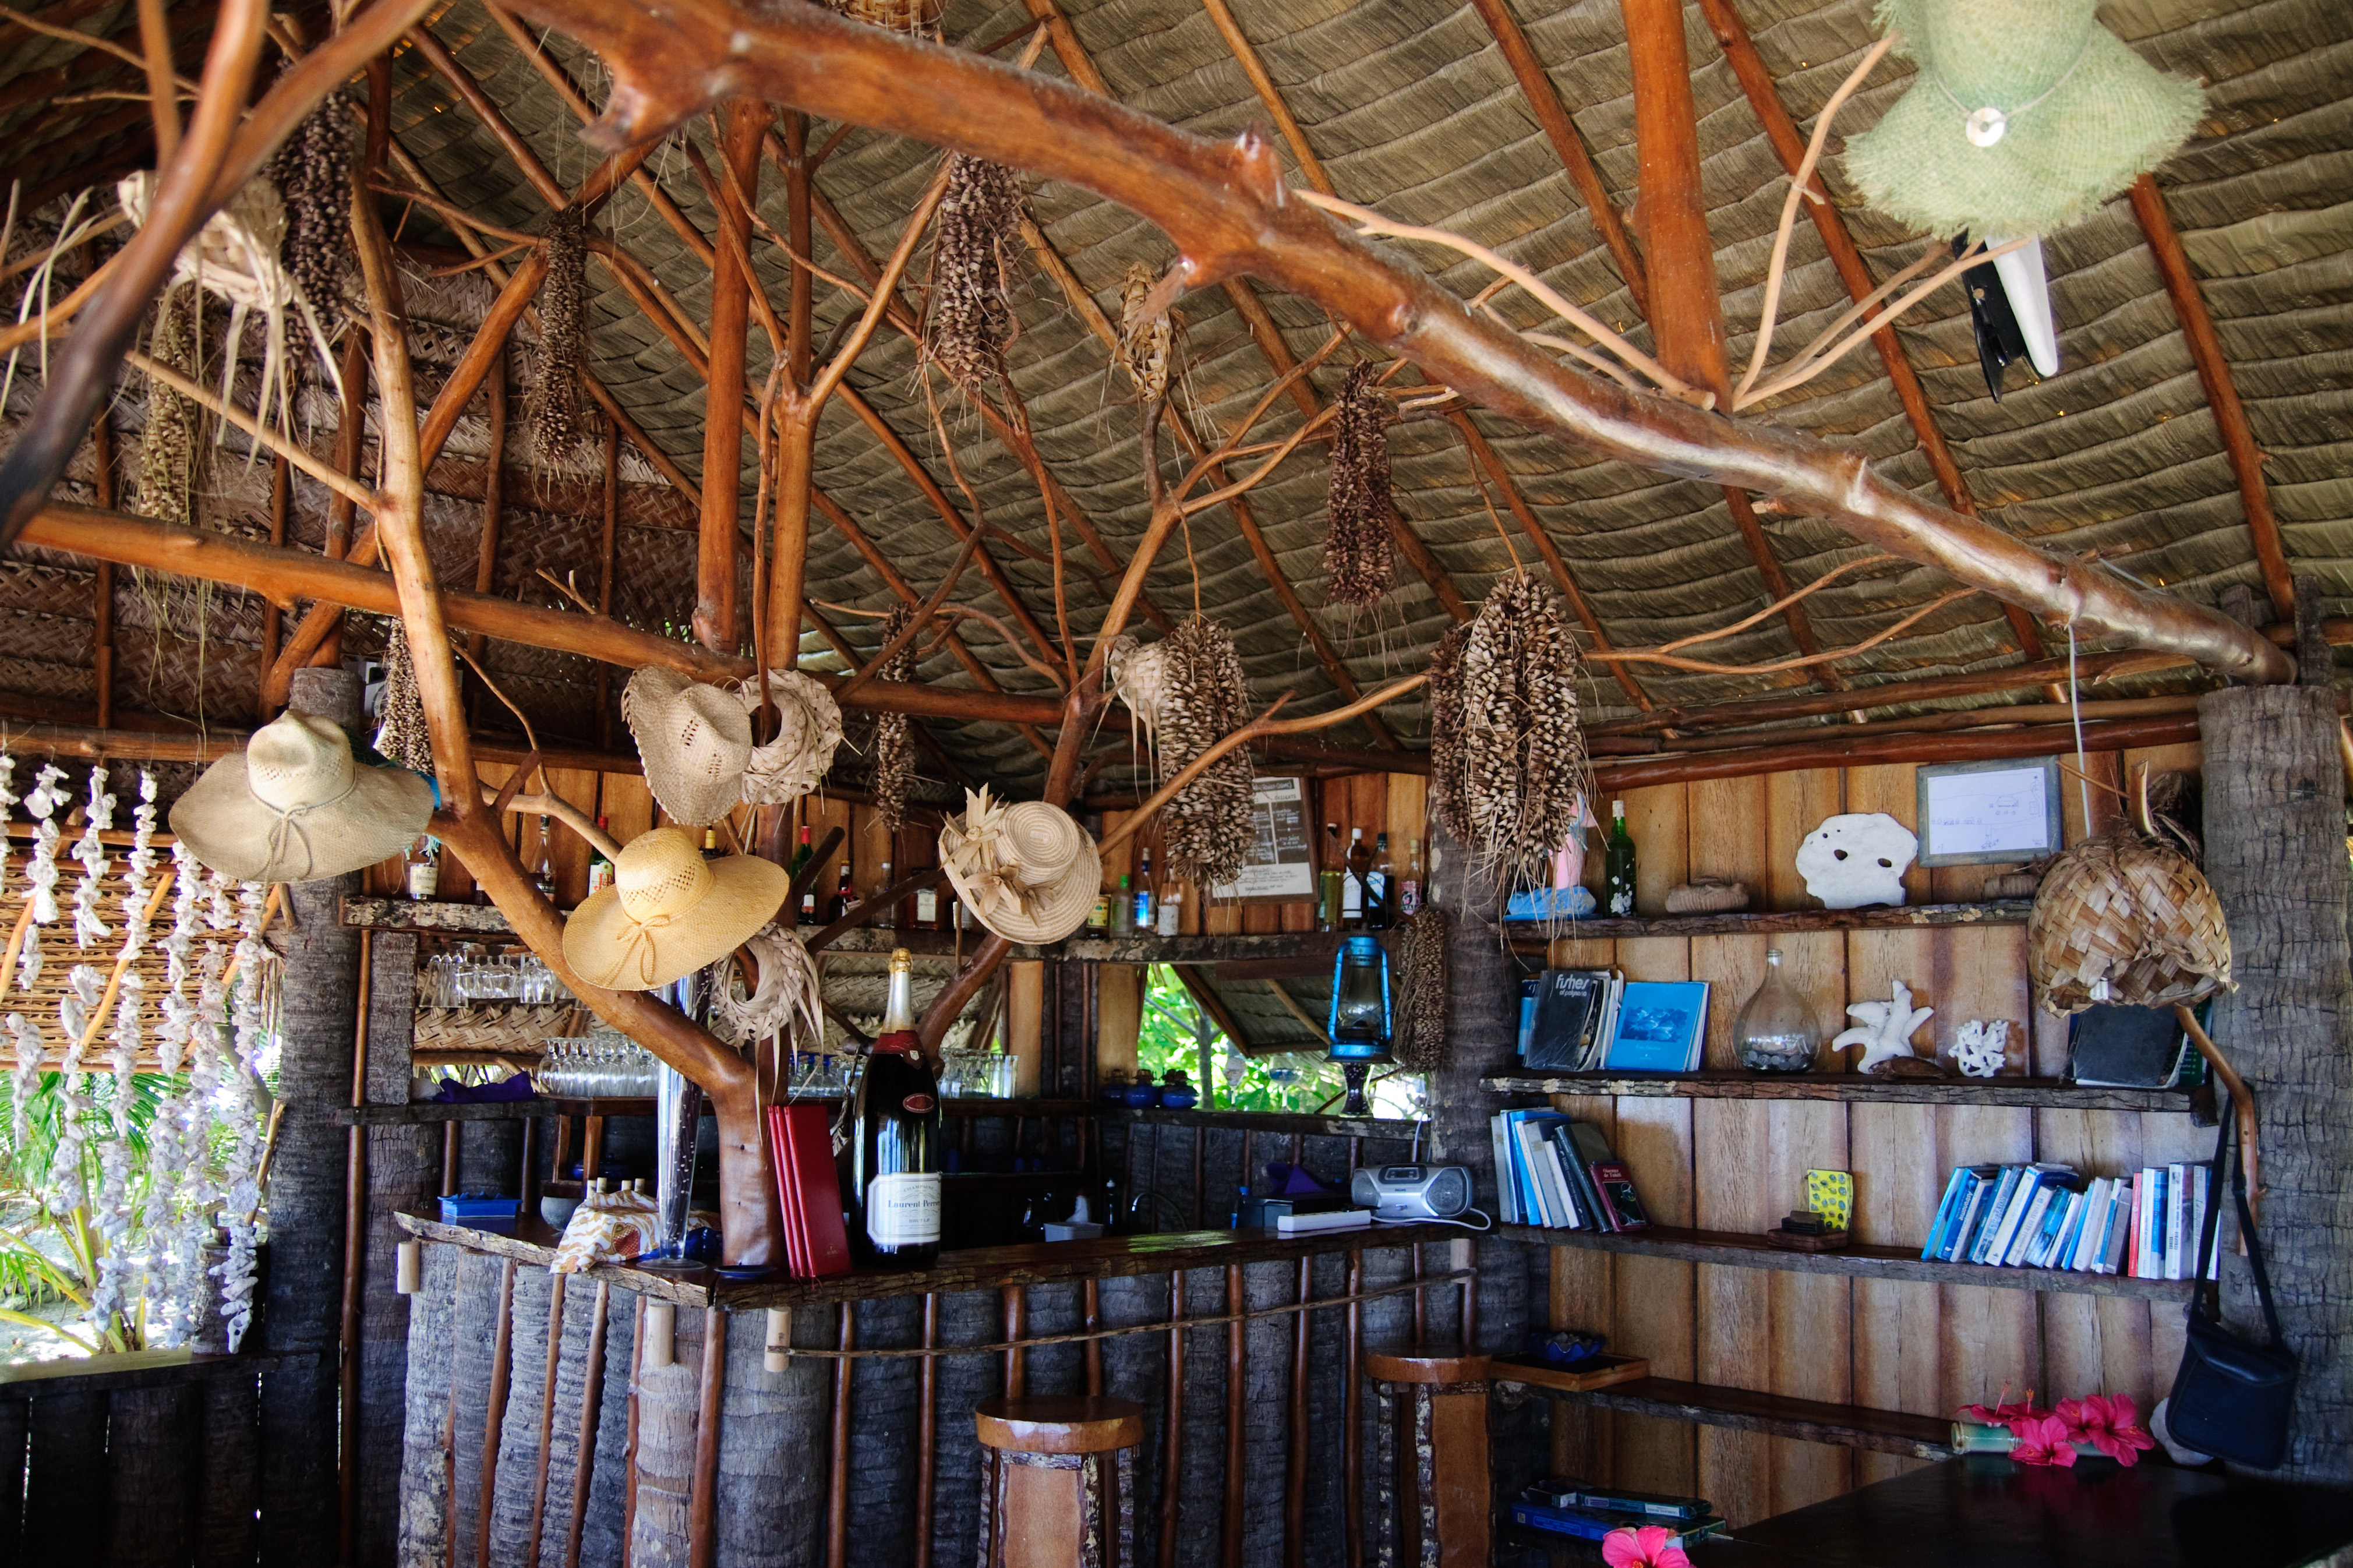
tree, wood, restaurant, nikon, interior design, d300, polinesia, fakarava